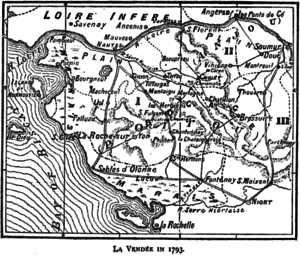
Charles Aimé de Royrand, né le 14 mars 1726 à Saint-Fulgent et mort le 5 décembre 1793 à Sermaise près de Baugé-en-Anjou, est un militaire français, connu pour être le plus âgé des chefs vendéens.